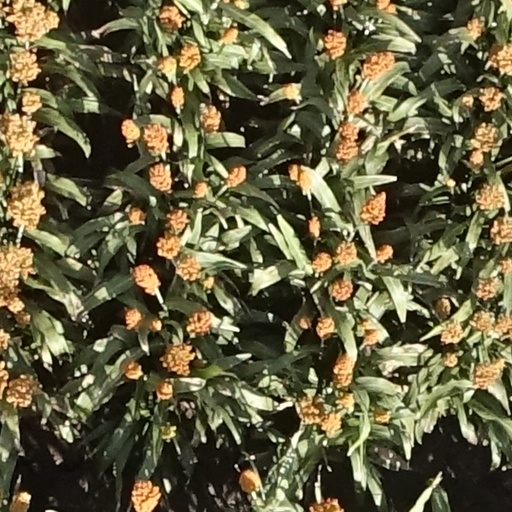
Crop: sorghum